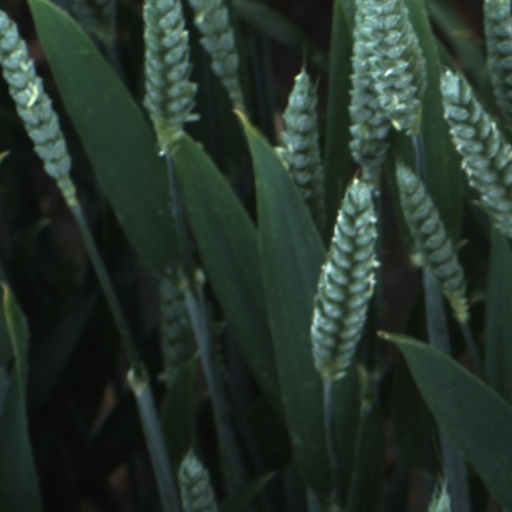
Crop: wheat